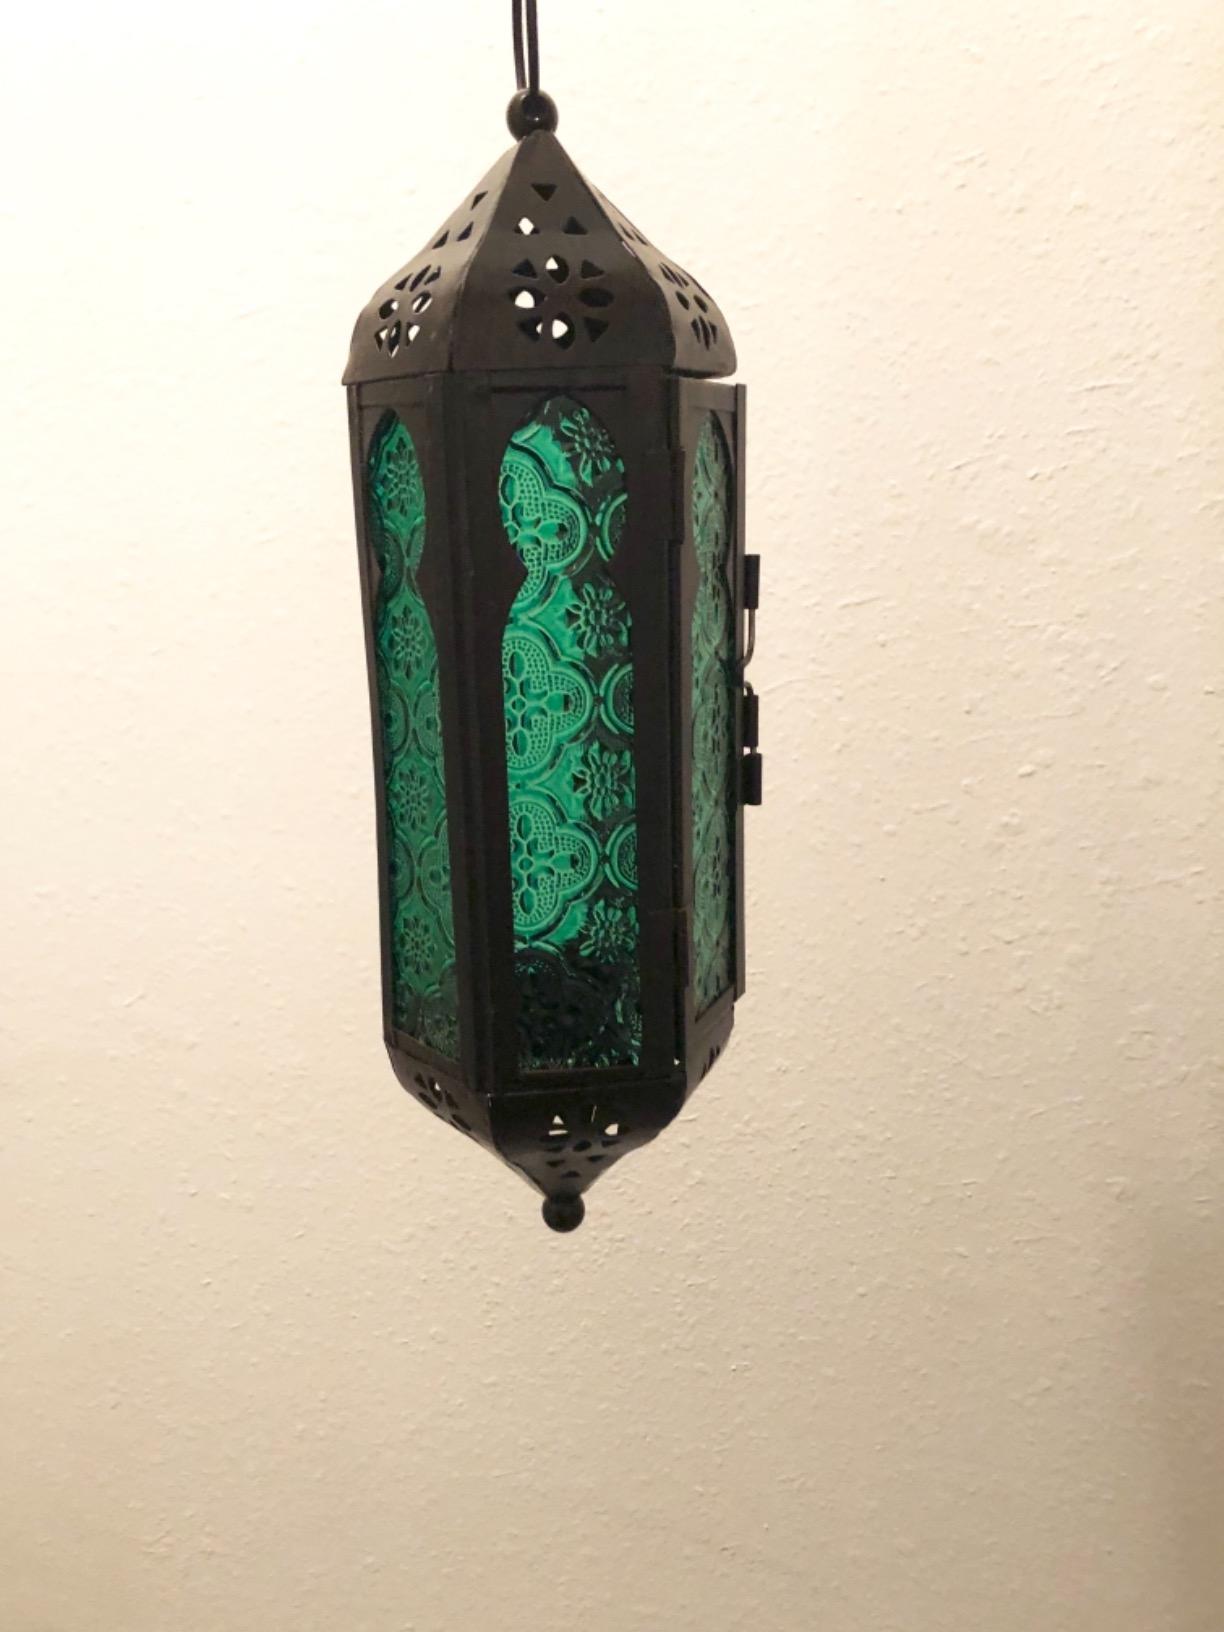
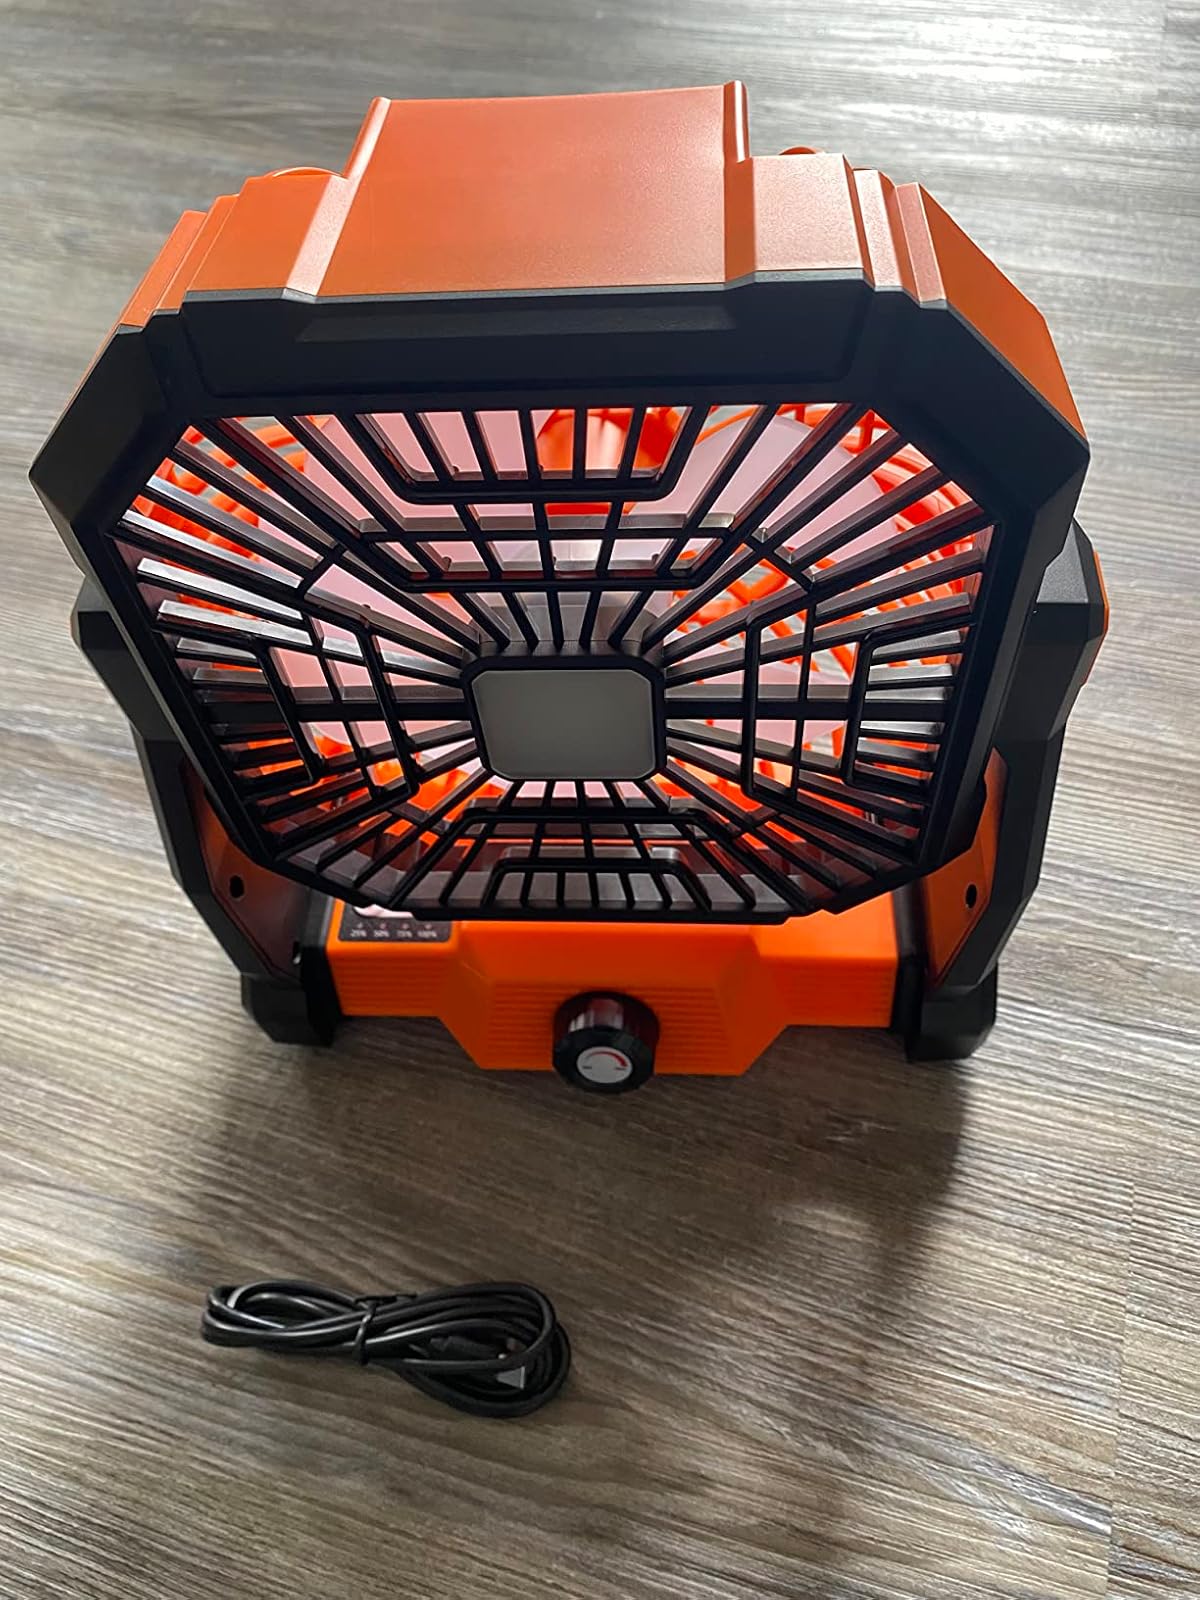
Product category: lantern
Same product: no